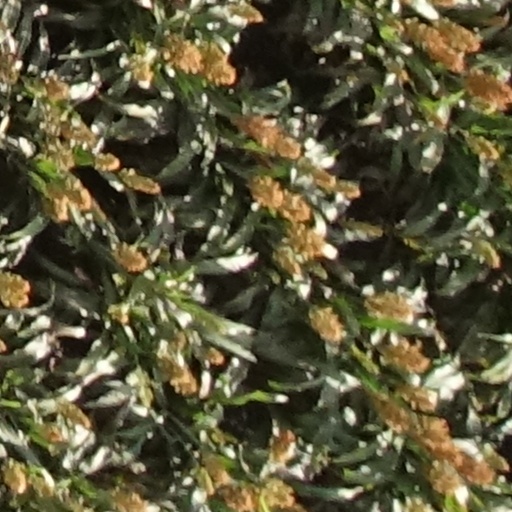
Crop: sorghum